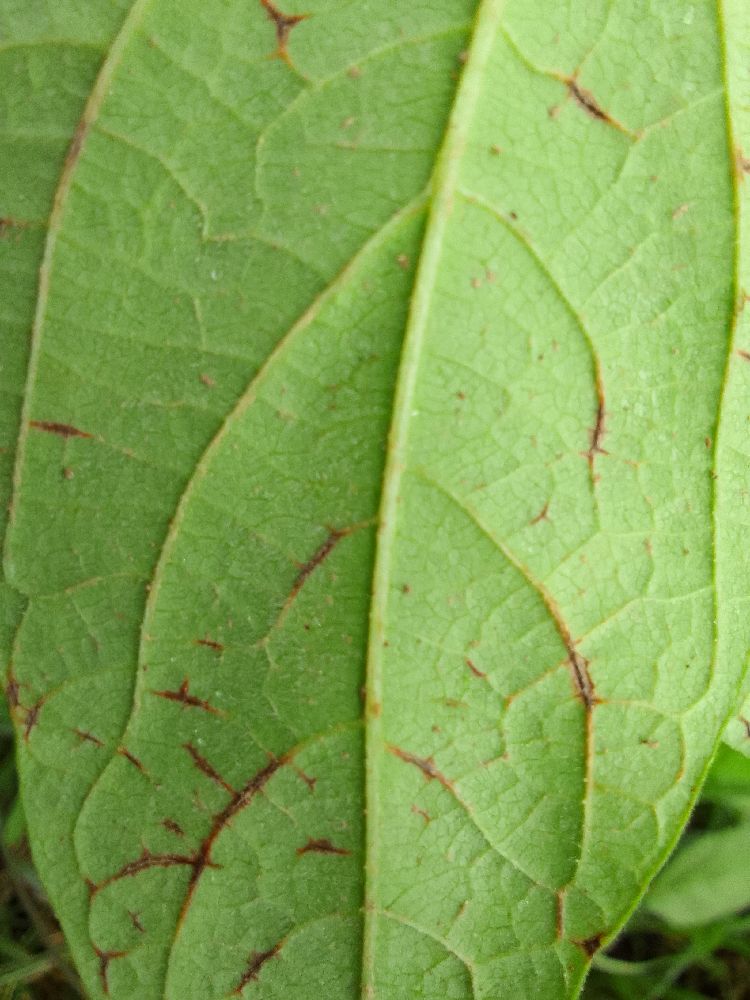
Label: anthracnose